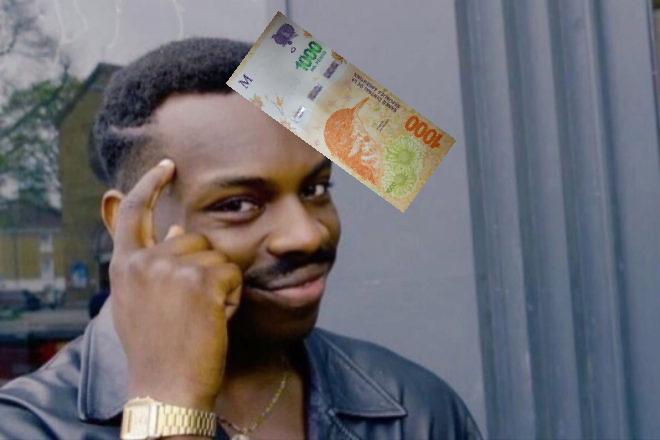
Denominación: 1000